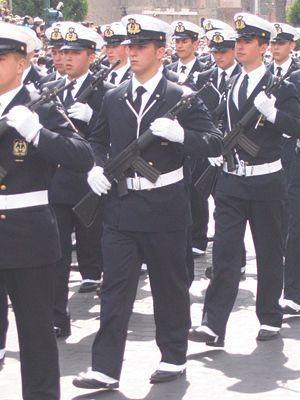
Troupes italiennes défilant armées d'AR-70.
L'AR-70 est un fusil d'assaut Beretta développé initialement avec la firme suisse SIG. Le AR-70 fut réglementaire dans l'armée italienne dans les Troupes de marine et l'Armée de l'air italienne à partir de 1975. Néanmoins l'Armée de Terre italienne conservait ses BM-59 jusqu'à la fin des années 1980, remplacé alors par un dérivé de l'AR-70 : l'AR-70/90.